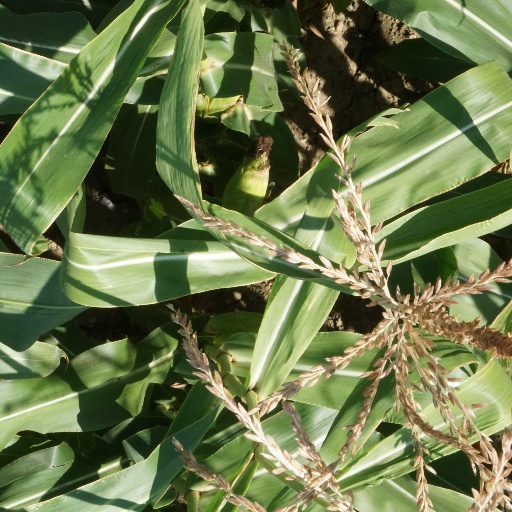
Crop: maize; corn